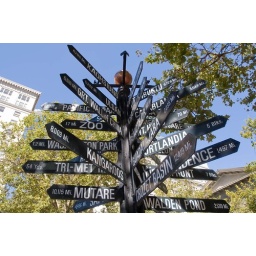
Big street sign in Portland